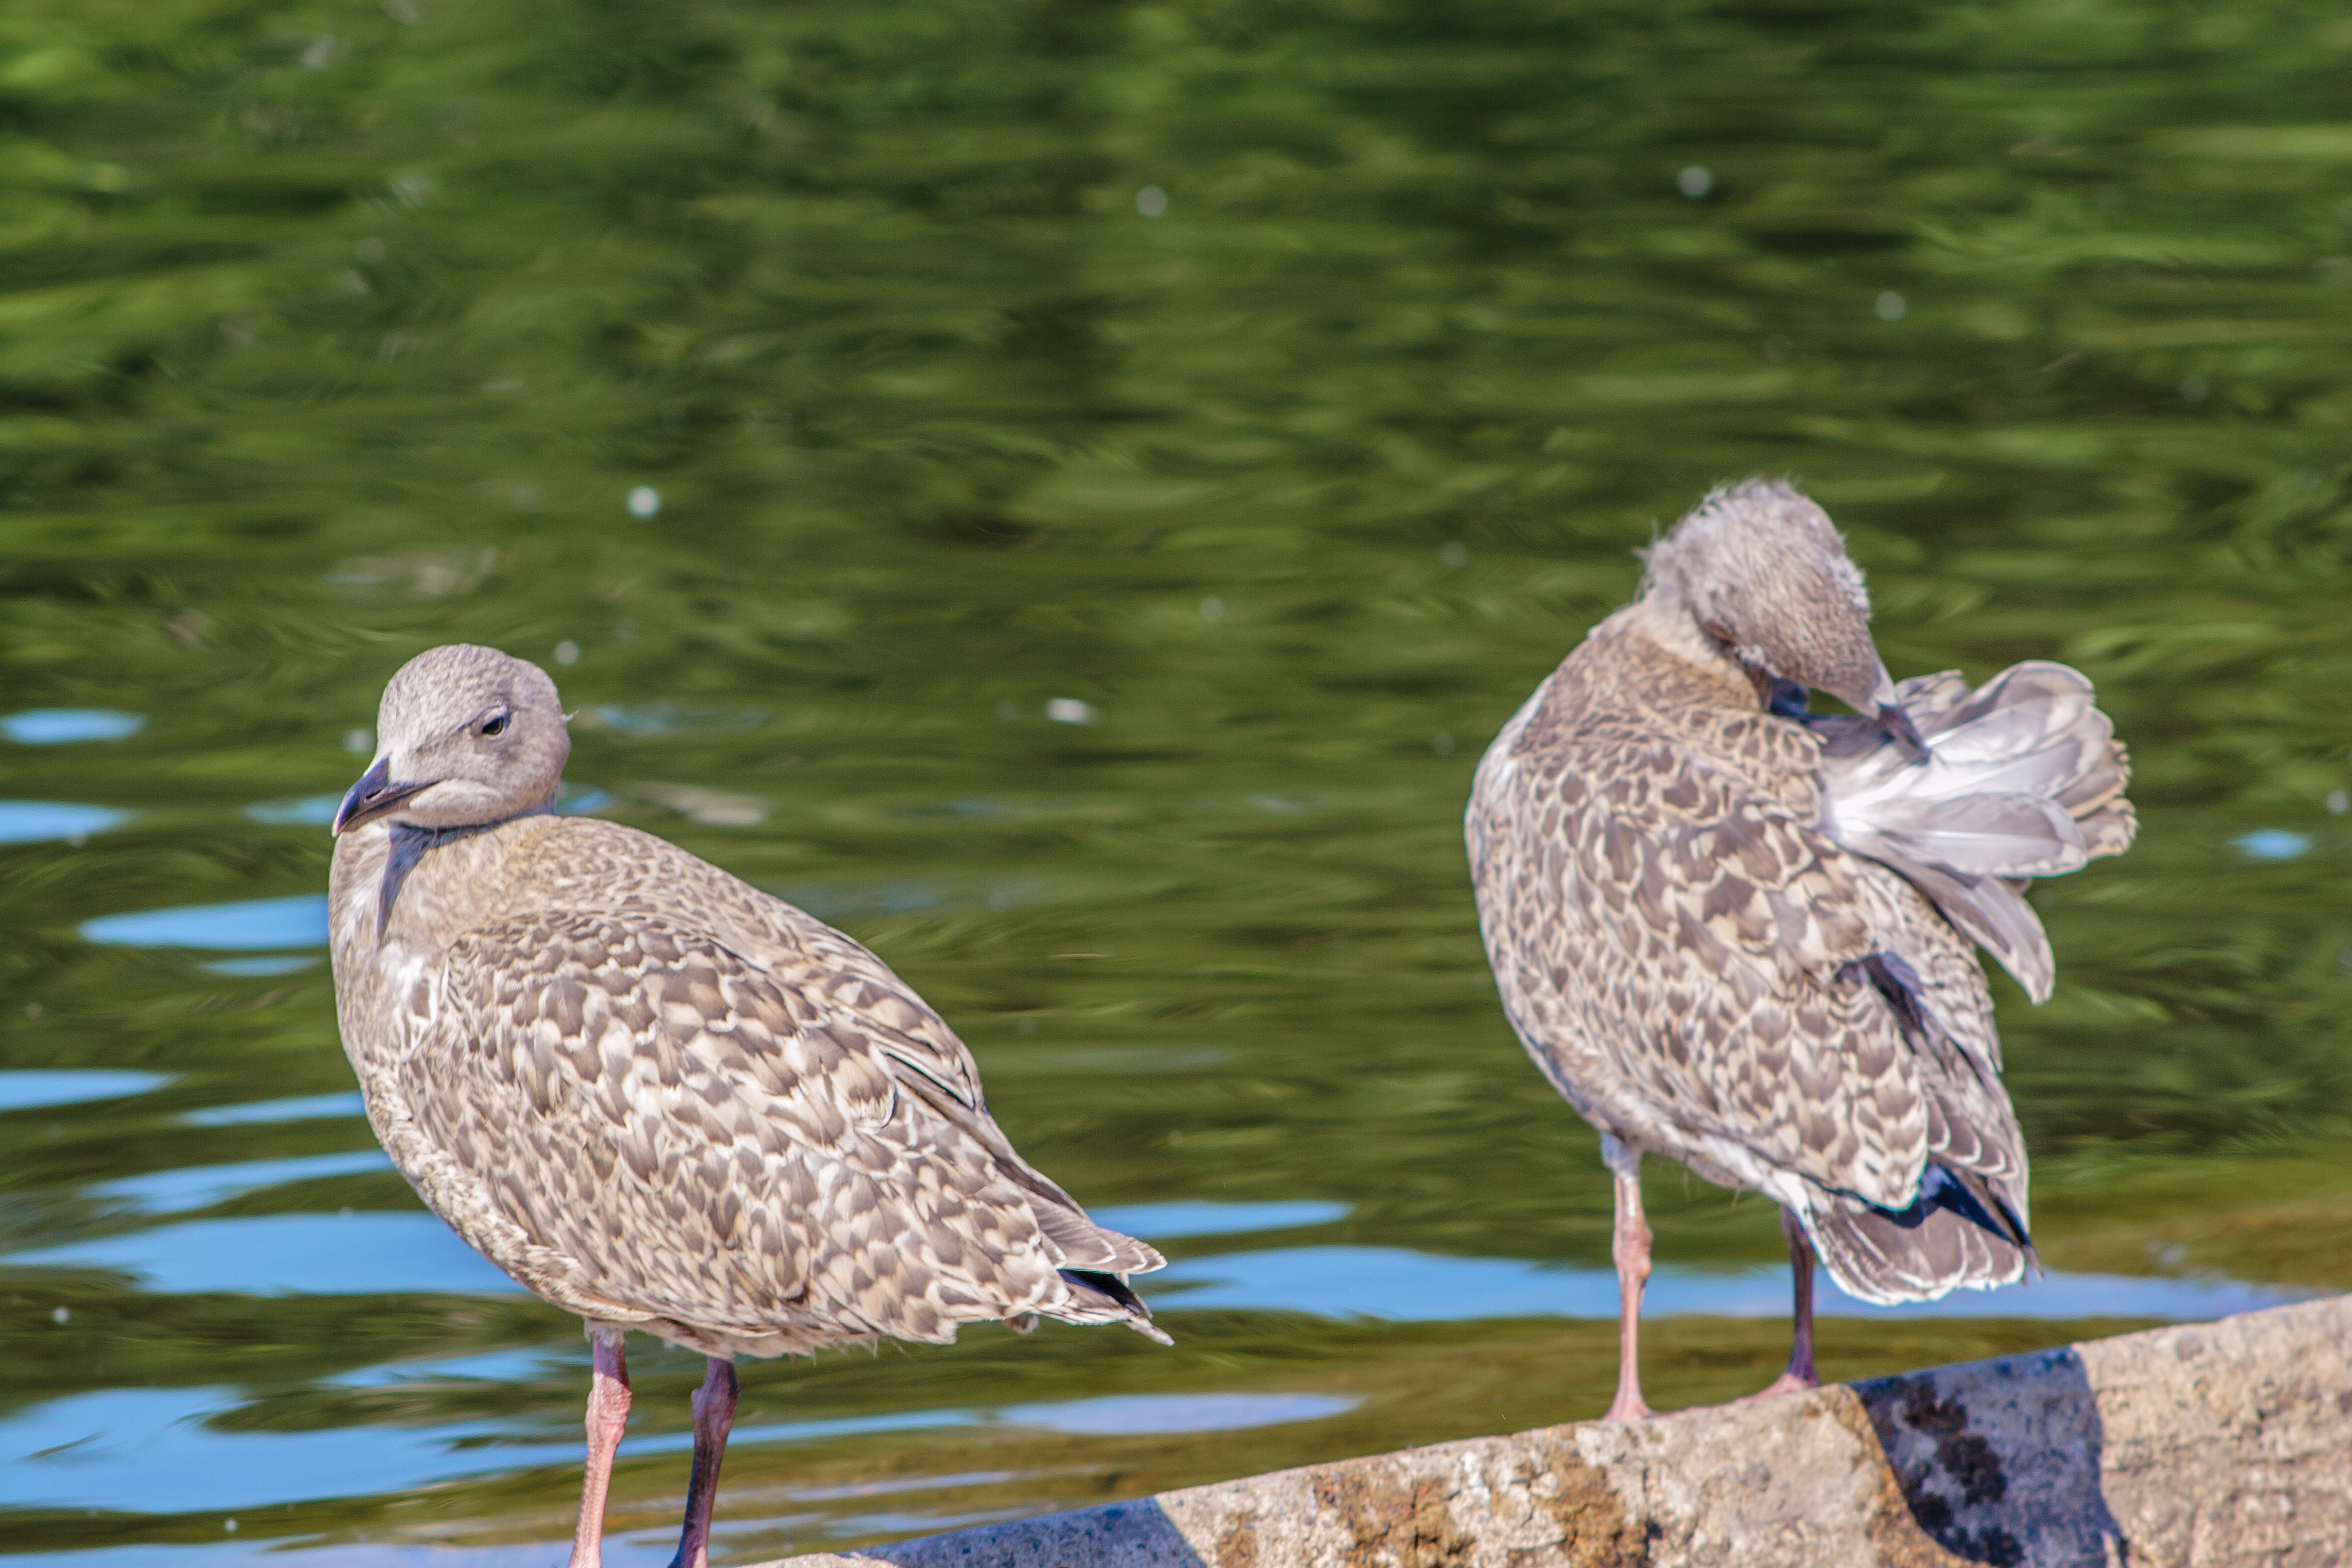
birds, bird, vertebrate, beak, shorebird, seabird, charadriiformes, wildlife, adaptation, gull